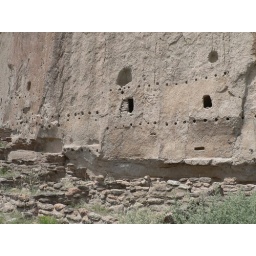
Ruins of houses that were built into the cliff. note the holes in the wall for the support beams.